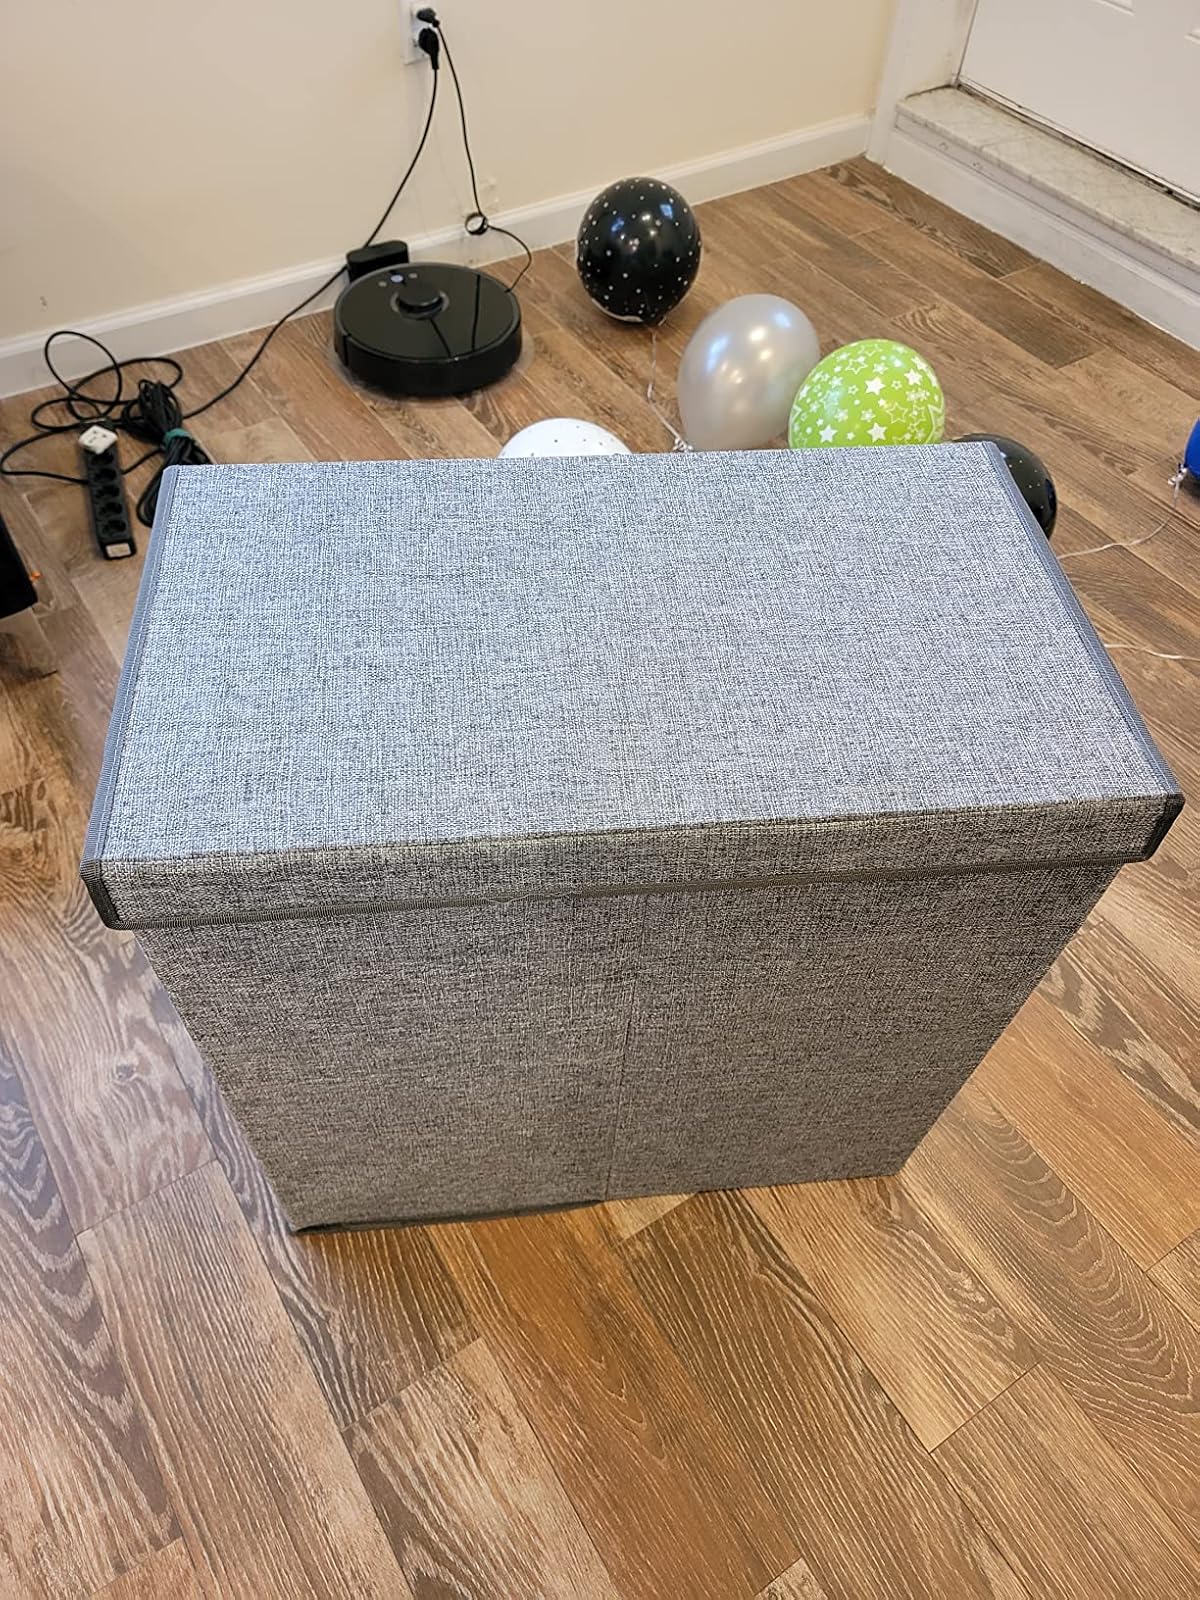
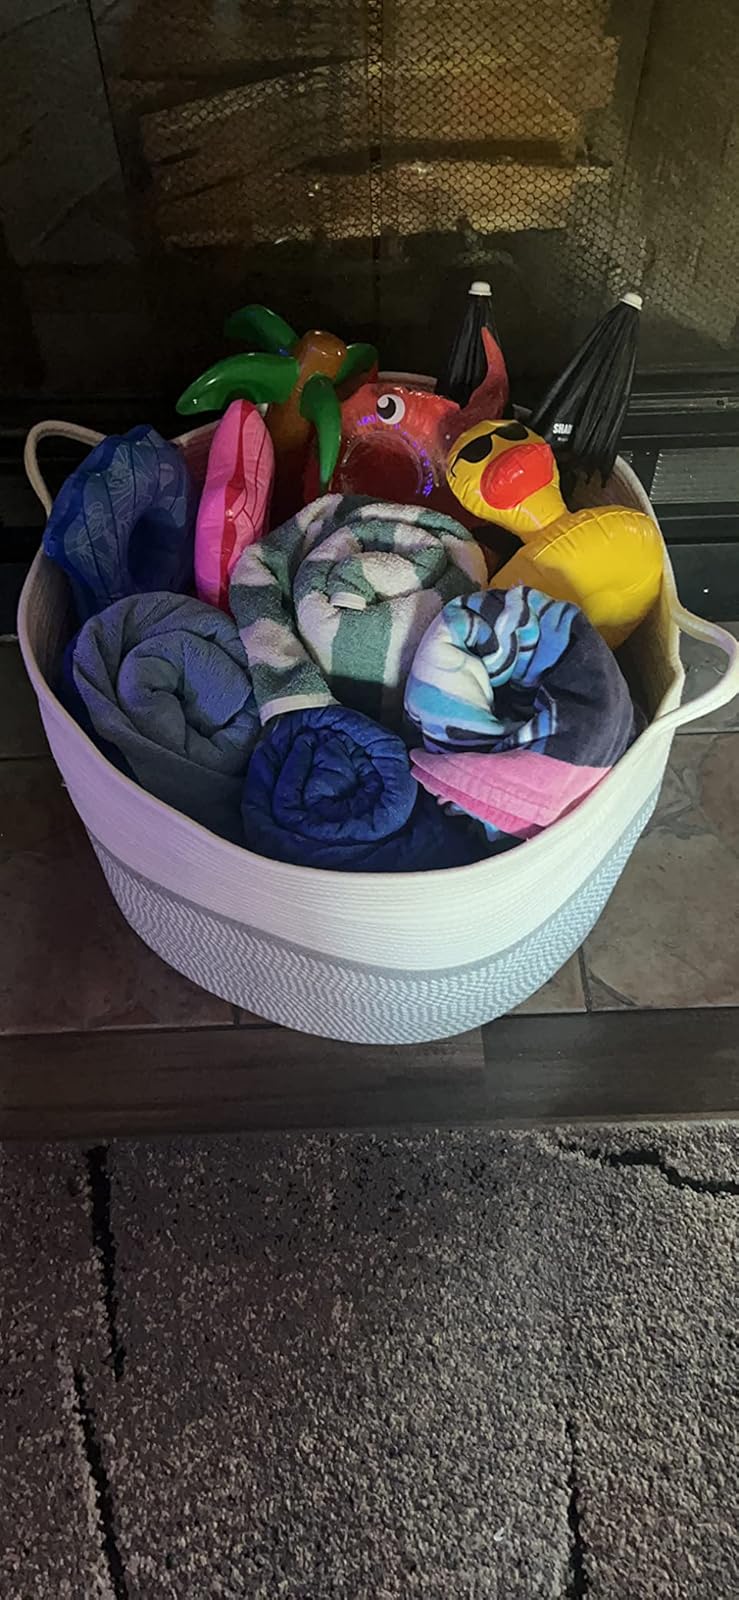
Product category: items_hamper
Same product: no